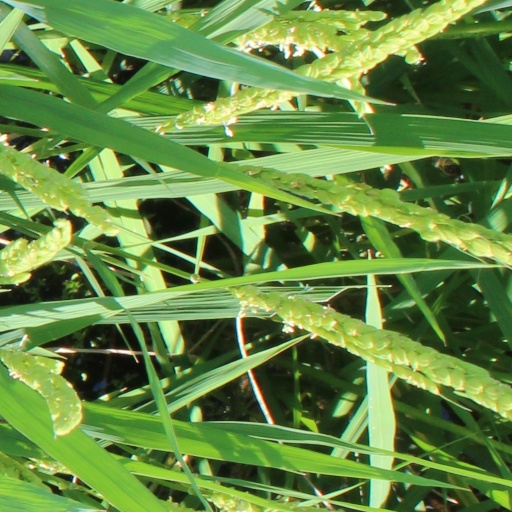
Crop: rice